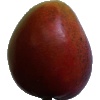
Label: Mango Red 1